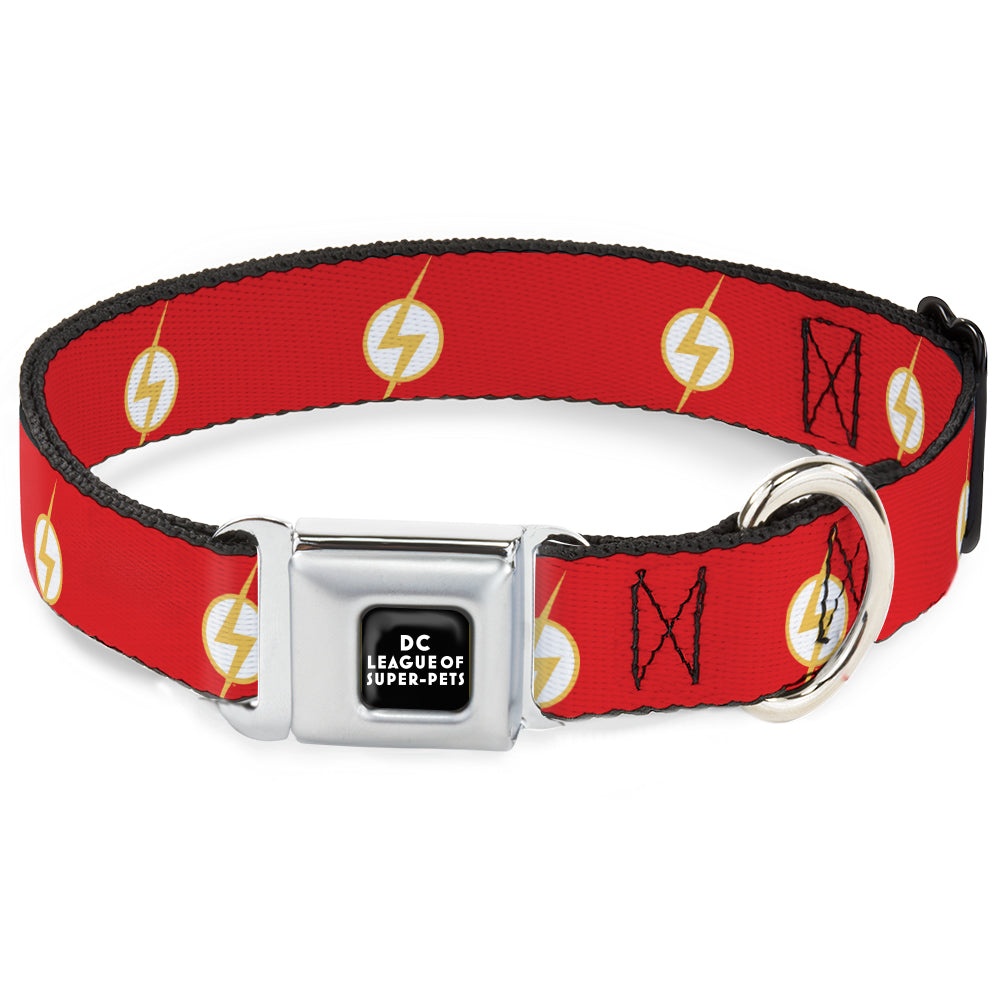
DC LEAGUE OF SUPER-PETS Logo Full Color Black/White Seatbelt Buckle Collar - DC League of Super-Pets Flash Bolt Logo Red/Yellow/White
Your dog will be the talk of the town when people notice they're wearing this awesome SeatBelt Dog Collar! Made from high-density polyester and durable steel components, this collar is built to last. It features beautiful vibrant artwork. The buckle is a miniature authentic SeatBelt Buckle, so you press the center button to release the clasp. This product is Made in USA by Buckle-Down Inc. and officially licensed by DC Comics. More Details Available in various adjustable sizes. The buckle is a miniature authentic SeatBelt Buckle, so you press the center button to release the clasp. Made from high-density polyester and durable steel components, this collar is built to last and features beautiful vibrant artwork. This patented product (D609,408) is handcrafted in the USA by Buckle-Down and is officially licensed by DC Comics. Matching leads/leashes available.
Brand: Buckle-Down
Category: Animals & Pet Supplies > Pet Supplies > Pet Collars & Harnesses > Standard Collars